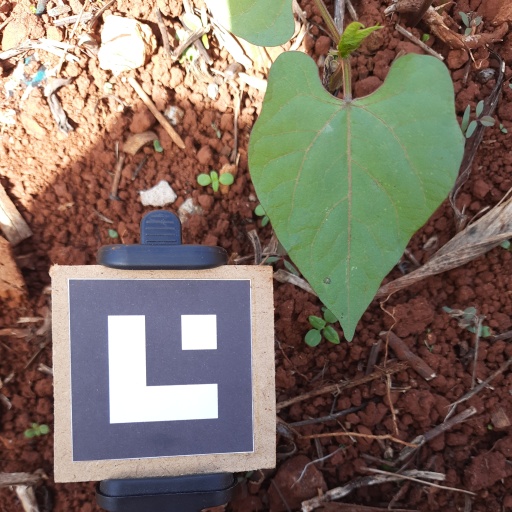
Observations: flat surface, no eating holes, under shade, under sunlight